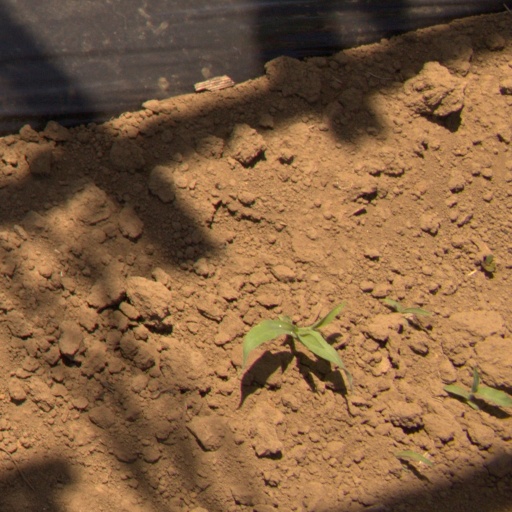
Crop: Jerusalem artichoke